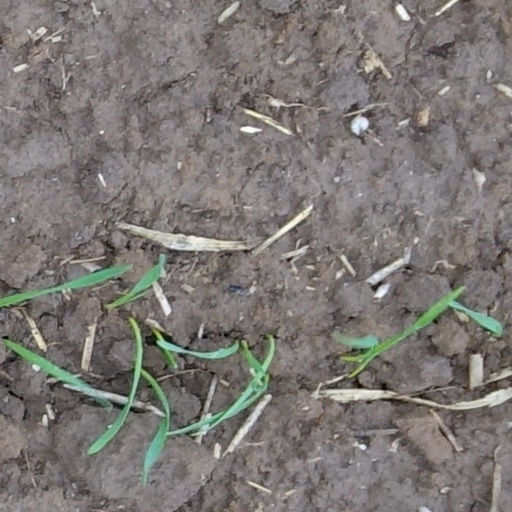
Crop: wheat